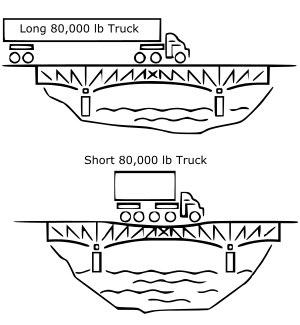
La Federal Bridge Gross Weight Formula est une formule mathématique utilisée par les chauffeurs de poids-lourd américains et les agents du Département des Transports des États-Unis se basant sur l'espacement des essieux pour déterminer le poids maximum autorisé des véhicules de transport routier. La formule est notamment utile pour éviter que les poids lourds n'endommagent les routes et les ponts. Les véhicules concernés sont le plus souvent des semi-remorques ou des autobus, mais la formule est utile aux conducteurs de camions classiques en raison des lourdes charges dont leurs véhicules sont souvent porteurs.